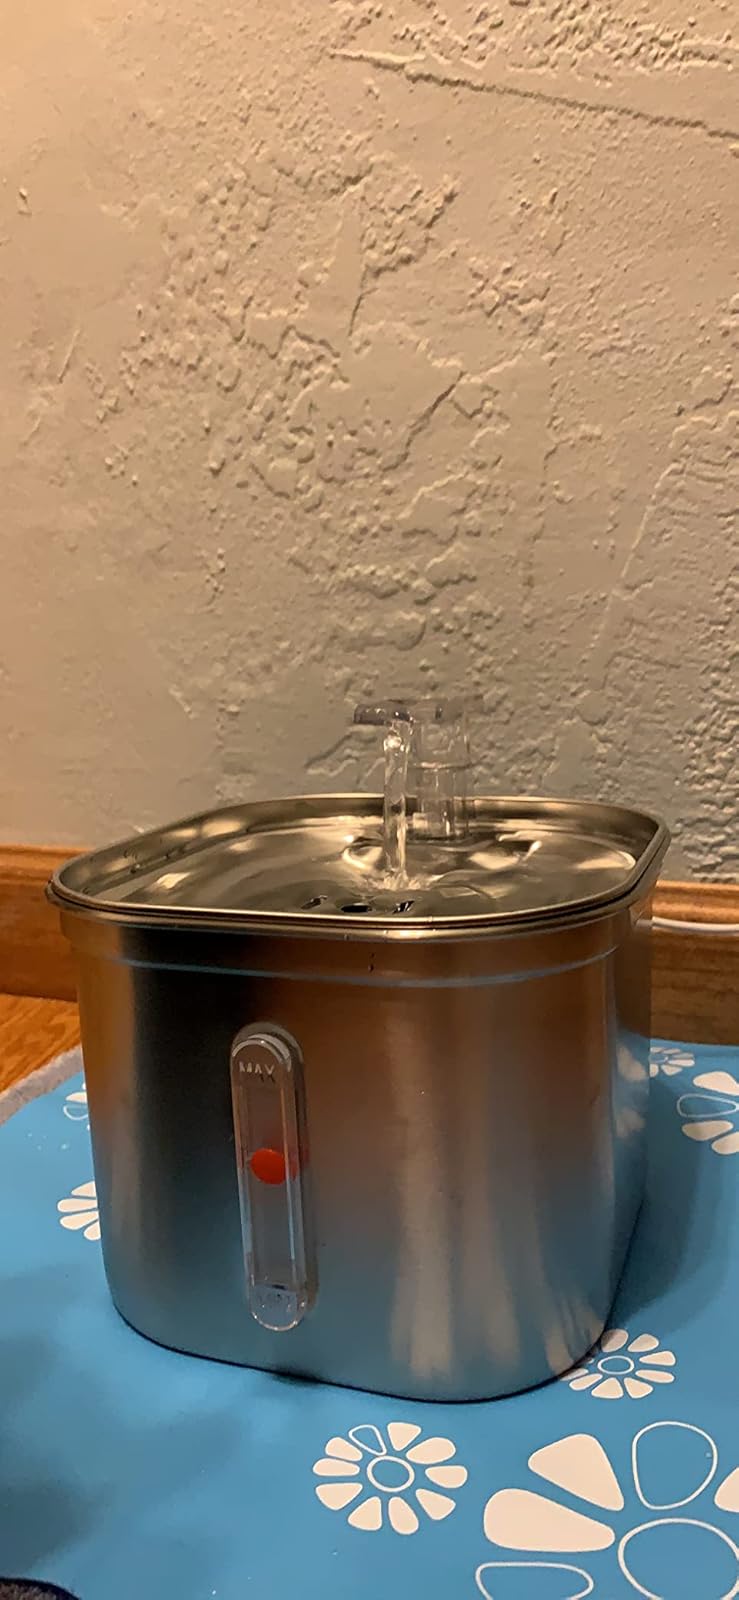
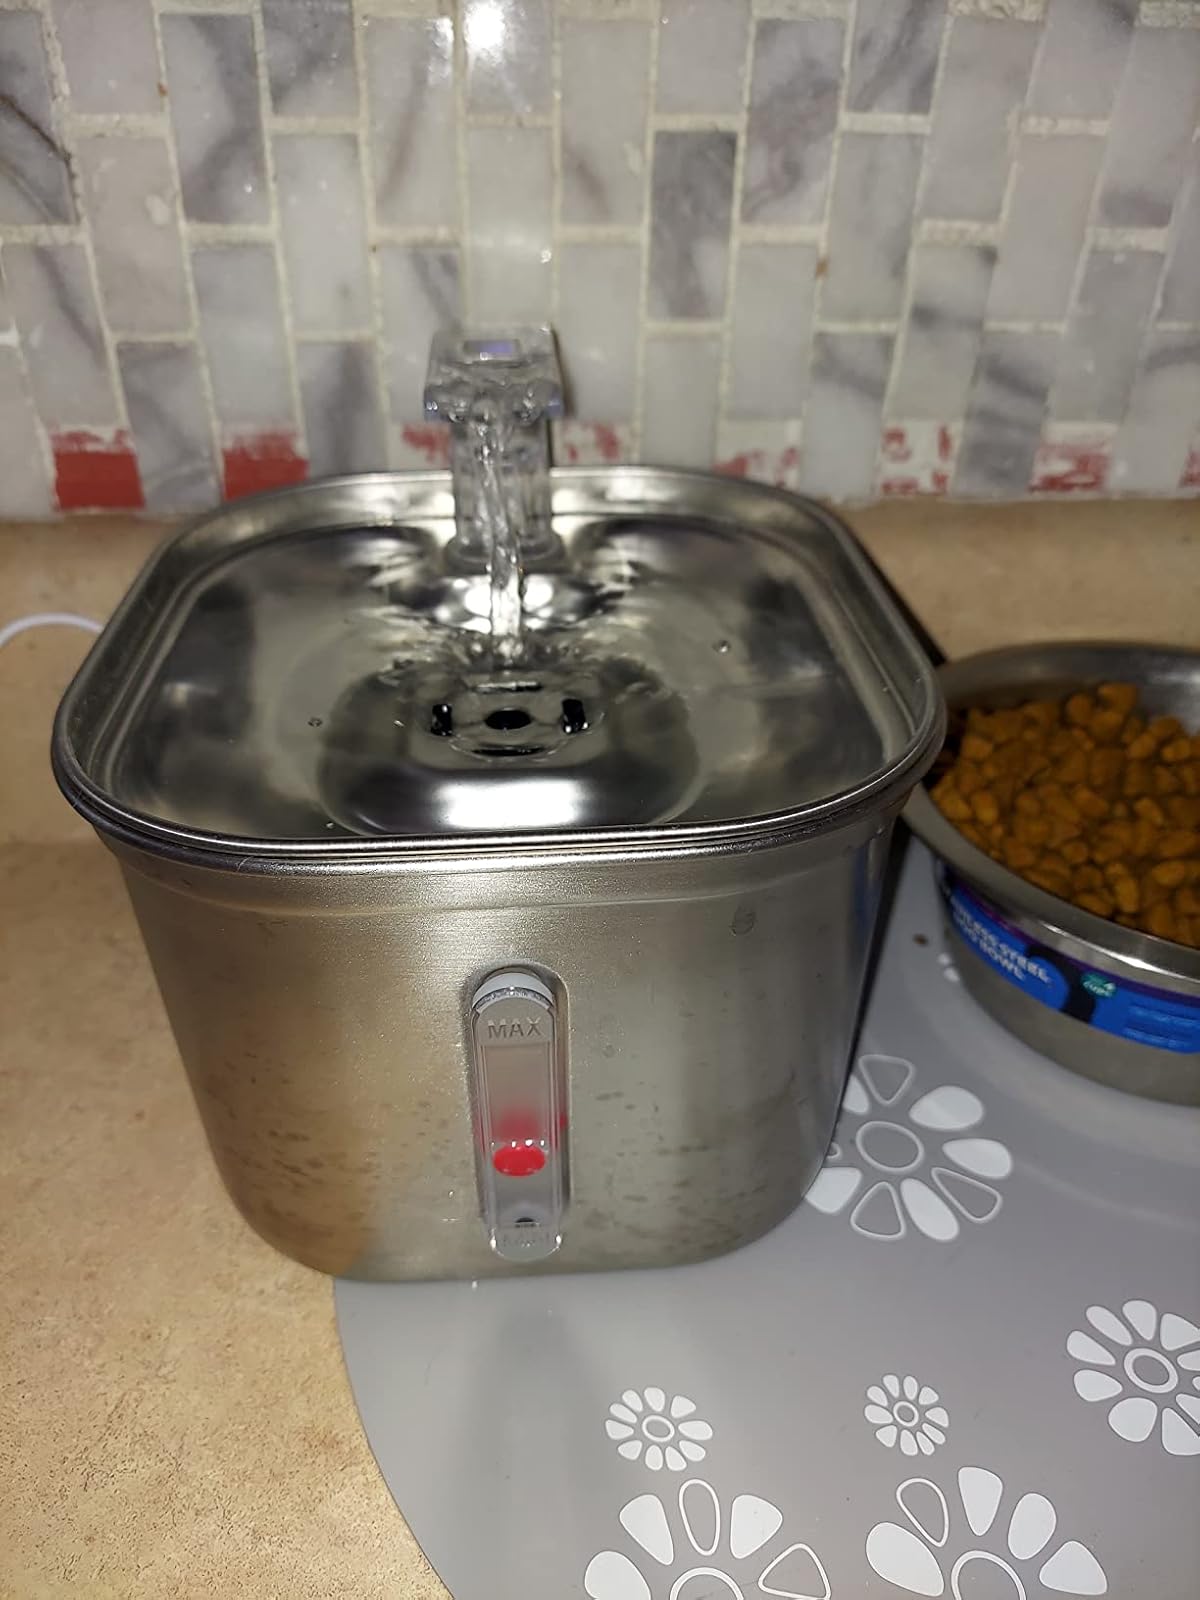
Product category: items_bowl
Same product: yes